Ryan Reed

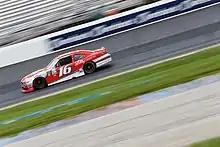
Reed during practice at New Hampshire Motor Speedway in 2017

On February 21, 2015, Reed won his first Xfinity Series race in the season-opening 2015 Alert Today Florida 300 at Daytona International Speedway, pushed by teammate Chris Buescher past leader Brad Keselowski on the final lap of the race. On June 20, 2015, Reed won his first career ARCA Racing Series race in the Scott 150 at Chicagoland Speedway driving for Lira Motorsports. Reed led the final 70 laps of the 100-lap race, capturing the Valvoline Lap Leader award. It was the first ARCA Series win for Lira Motorsports. Reed ended the 2015 Xfinity season a distant 10th in points, the Daytona victory being his only top 10 of the year.